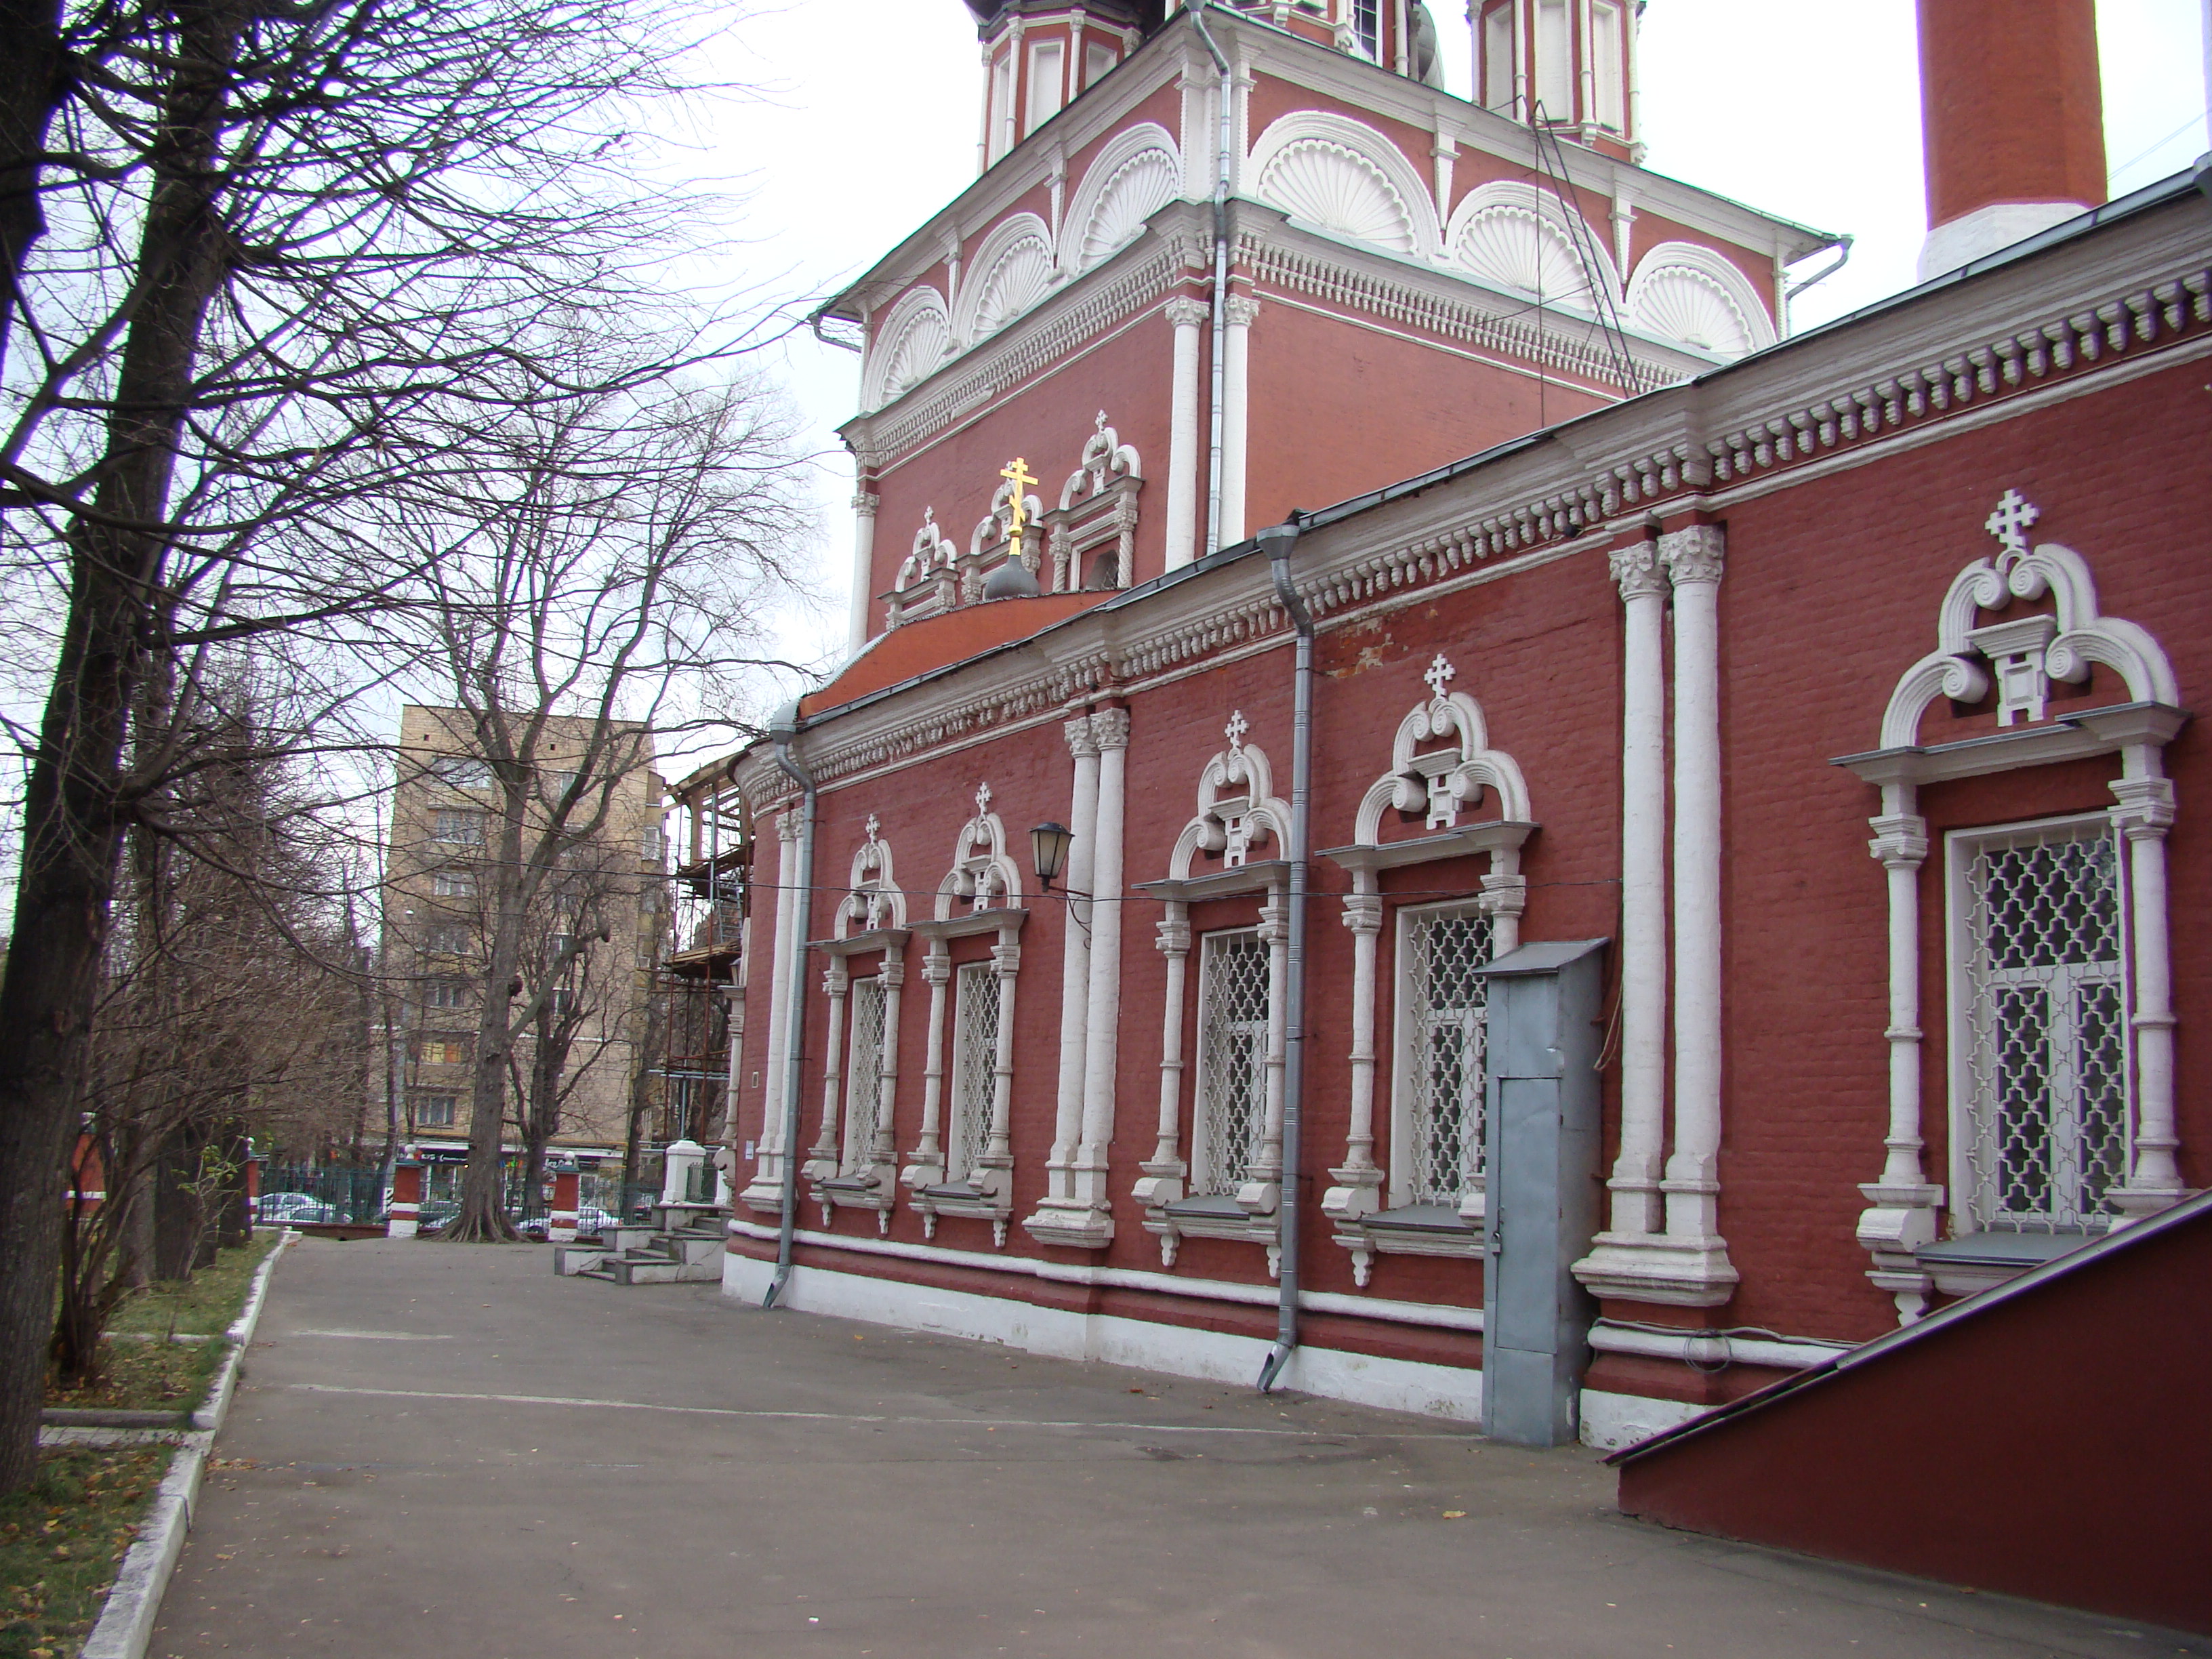
architecture, street, town, building, downtown, facade, church, synagogue, sony, moscow, russia, dsch9, neighbourhood